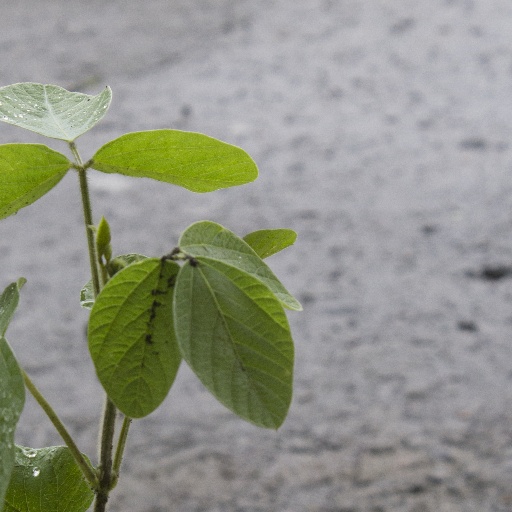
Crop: soybean